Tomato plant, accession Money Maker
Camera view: vertical (180 deg); turntable rotation: 60 degrees
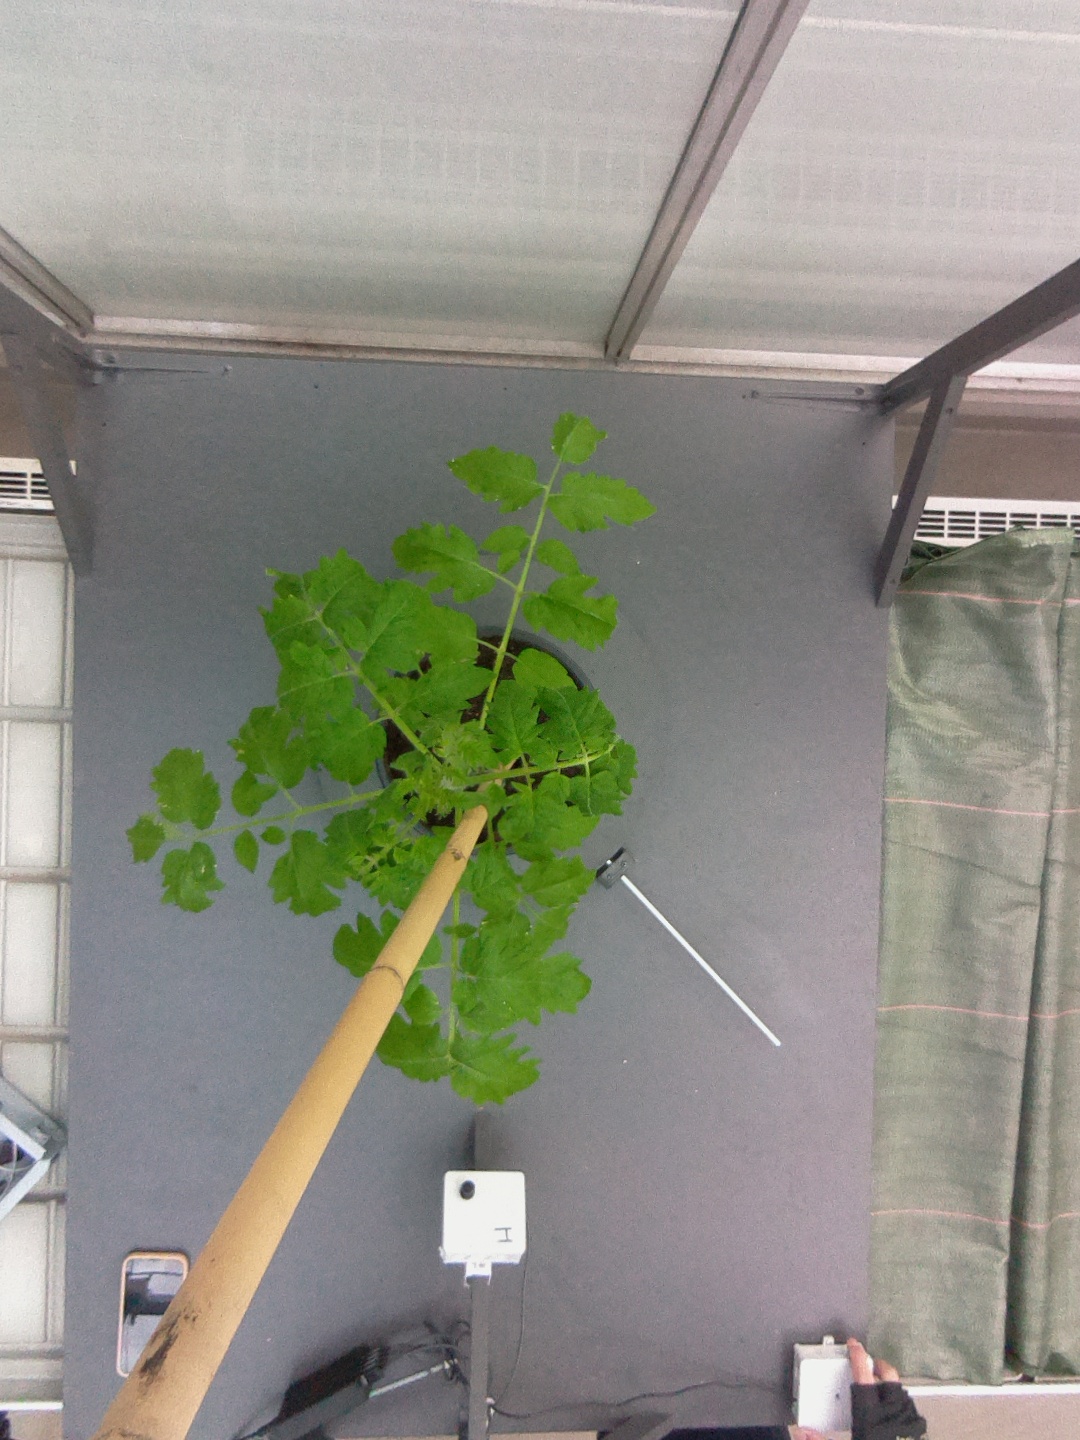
BBCH growth stage 15: 10 of true leaves visible